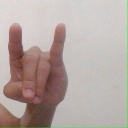
अक्षर: च